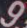
Number: 9